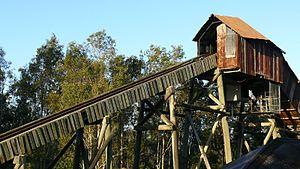
Canada's Wonderland ouvert au public le 23 mai.